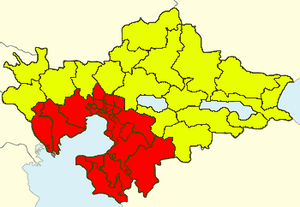
L'aire urbaine de Thessalonique est la zone directement influencée par la deuxième plus grande ville de Grèce, Thessalonique. L'aire urbaine se composait traditionnellement de la commune de Thessalonique et de ses banlieues immédiates, ce que l'on appelle aujourd'hui l'agglomération de Thessalonique. Cependant, depuis le milieu des années 1990, les zones entourant l'agglomération ont succombé à l'étalement urbain, et ce qui était autrefois des zones agricoles sont rapidement devenues de nouvelles banlieues. Cela crée de nouveaux problèmes dans une région déjà confrontée à des problèmes tels que la pollution, les embouteillages et les problèmes sociaux.